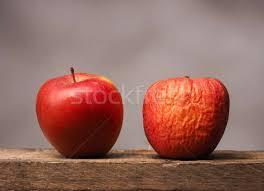
Label: apples